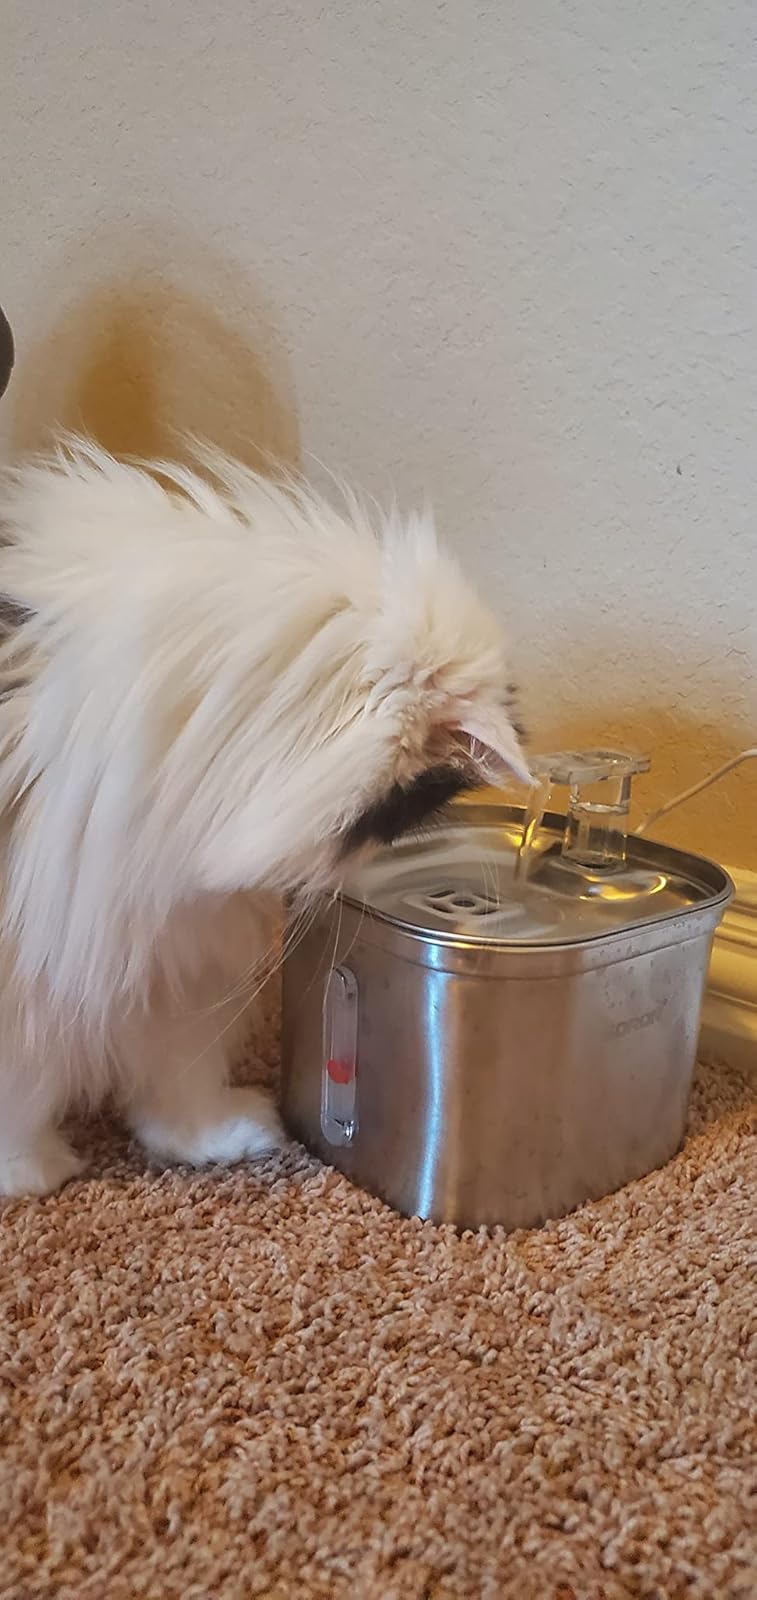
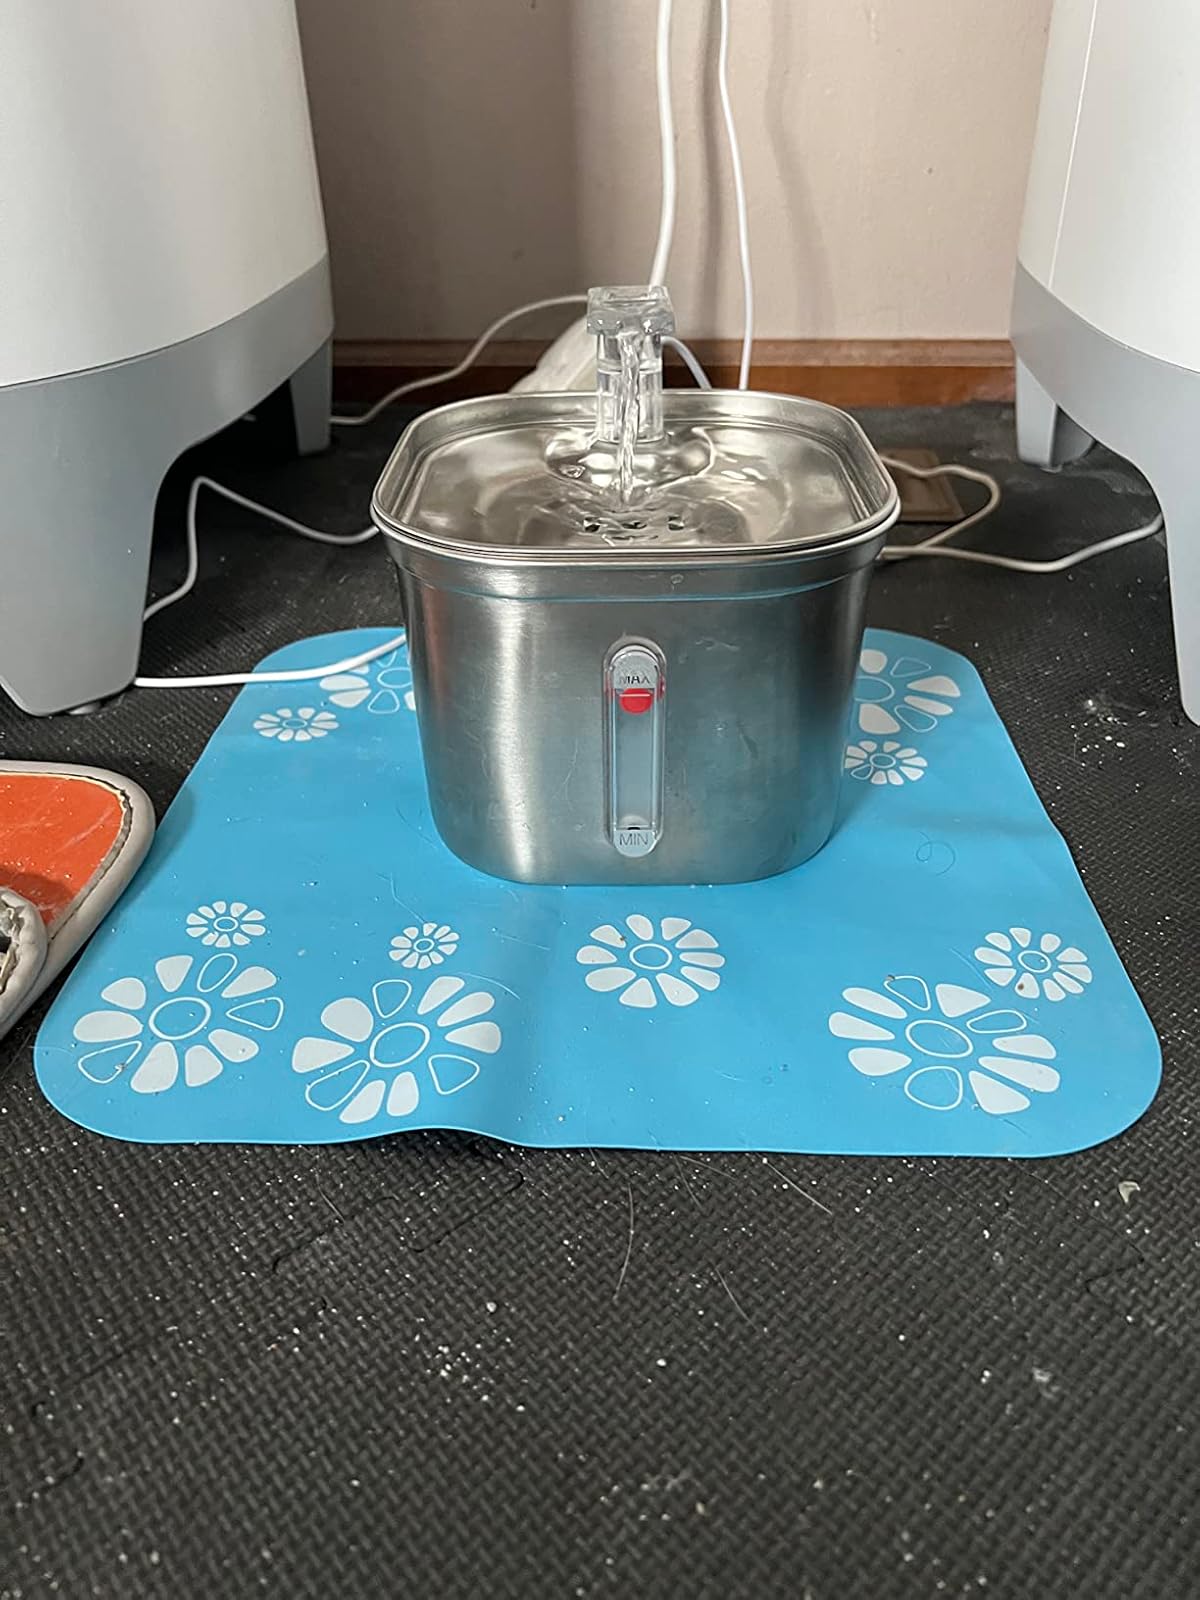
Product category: items_bowl
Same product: yes